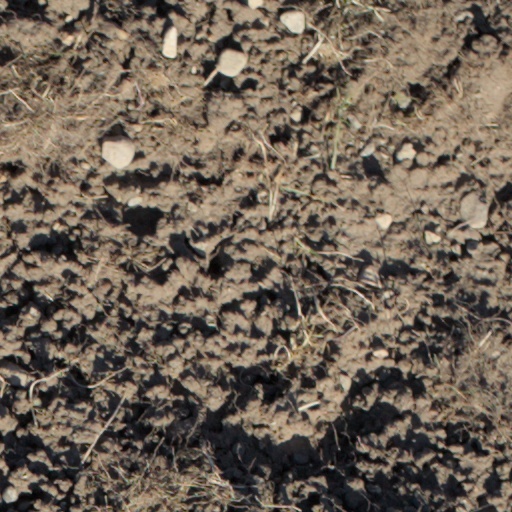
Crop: wheat